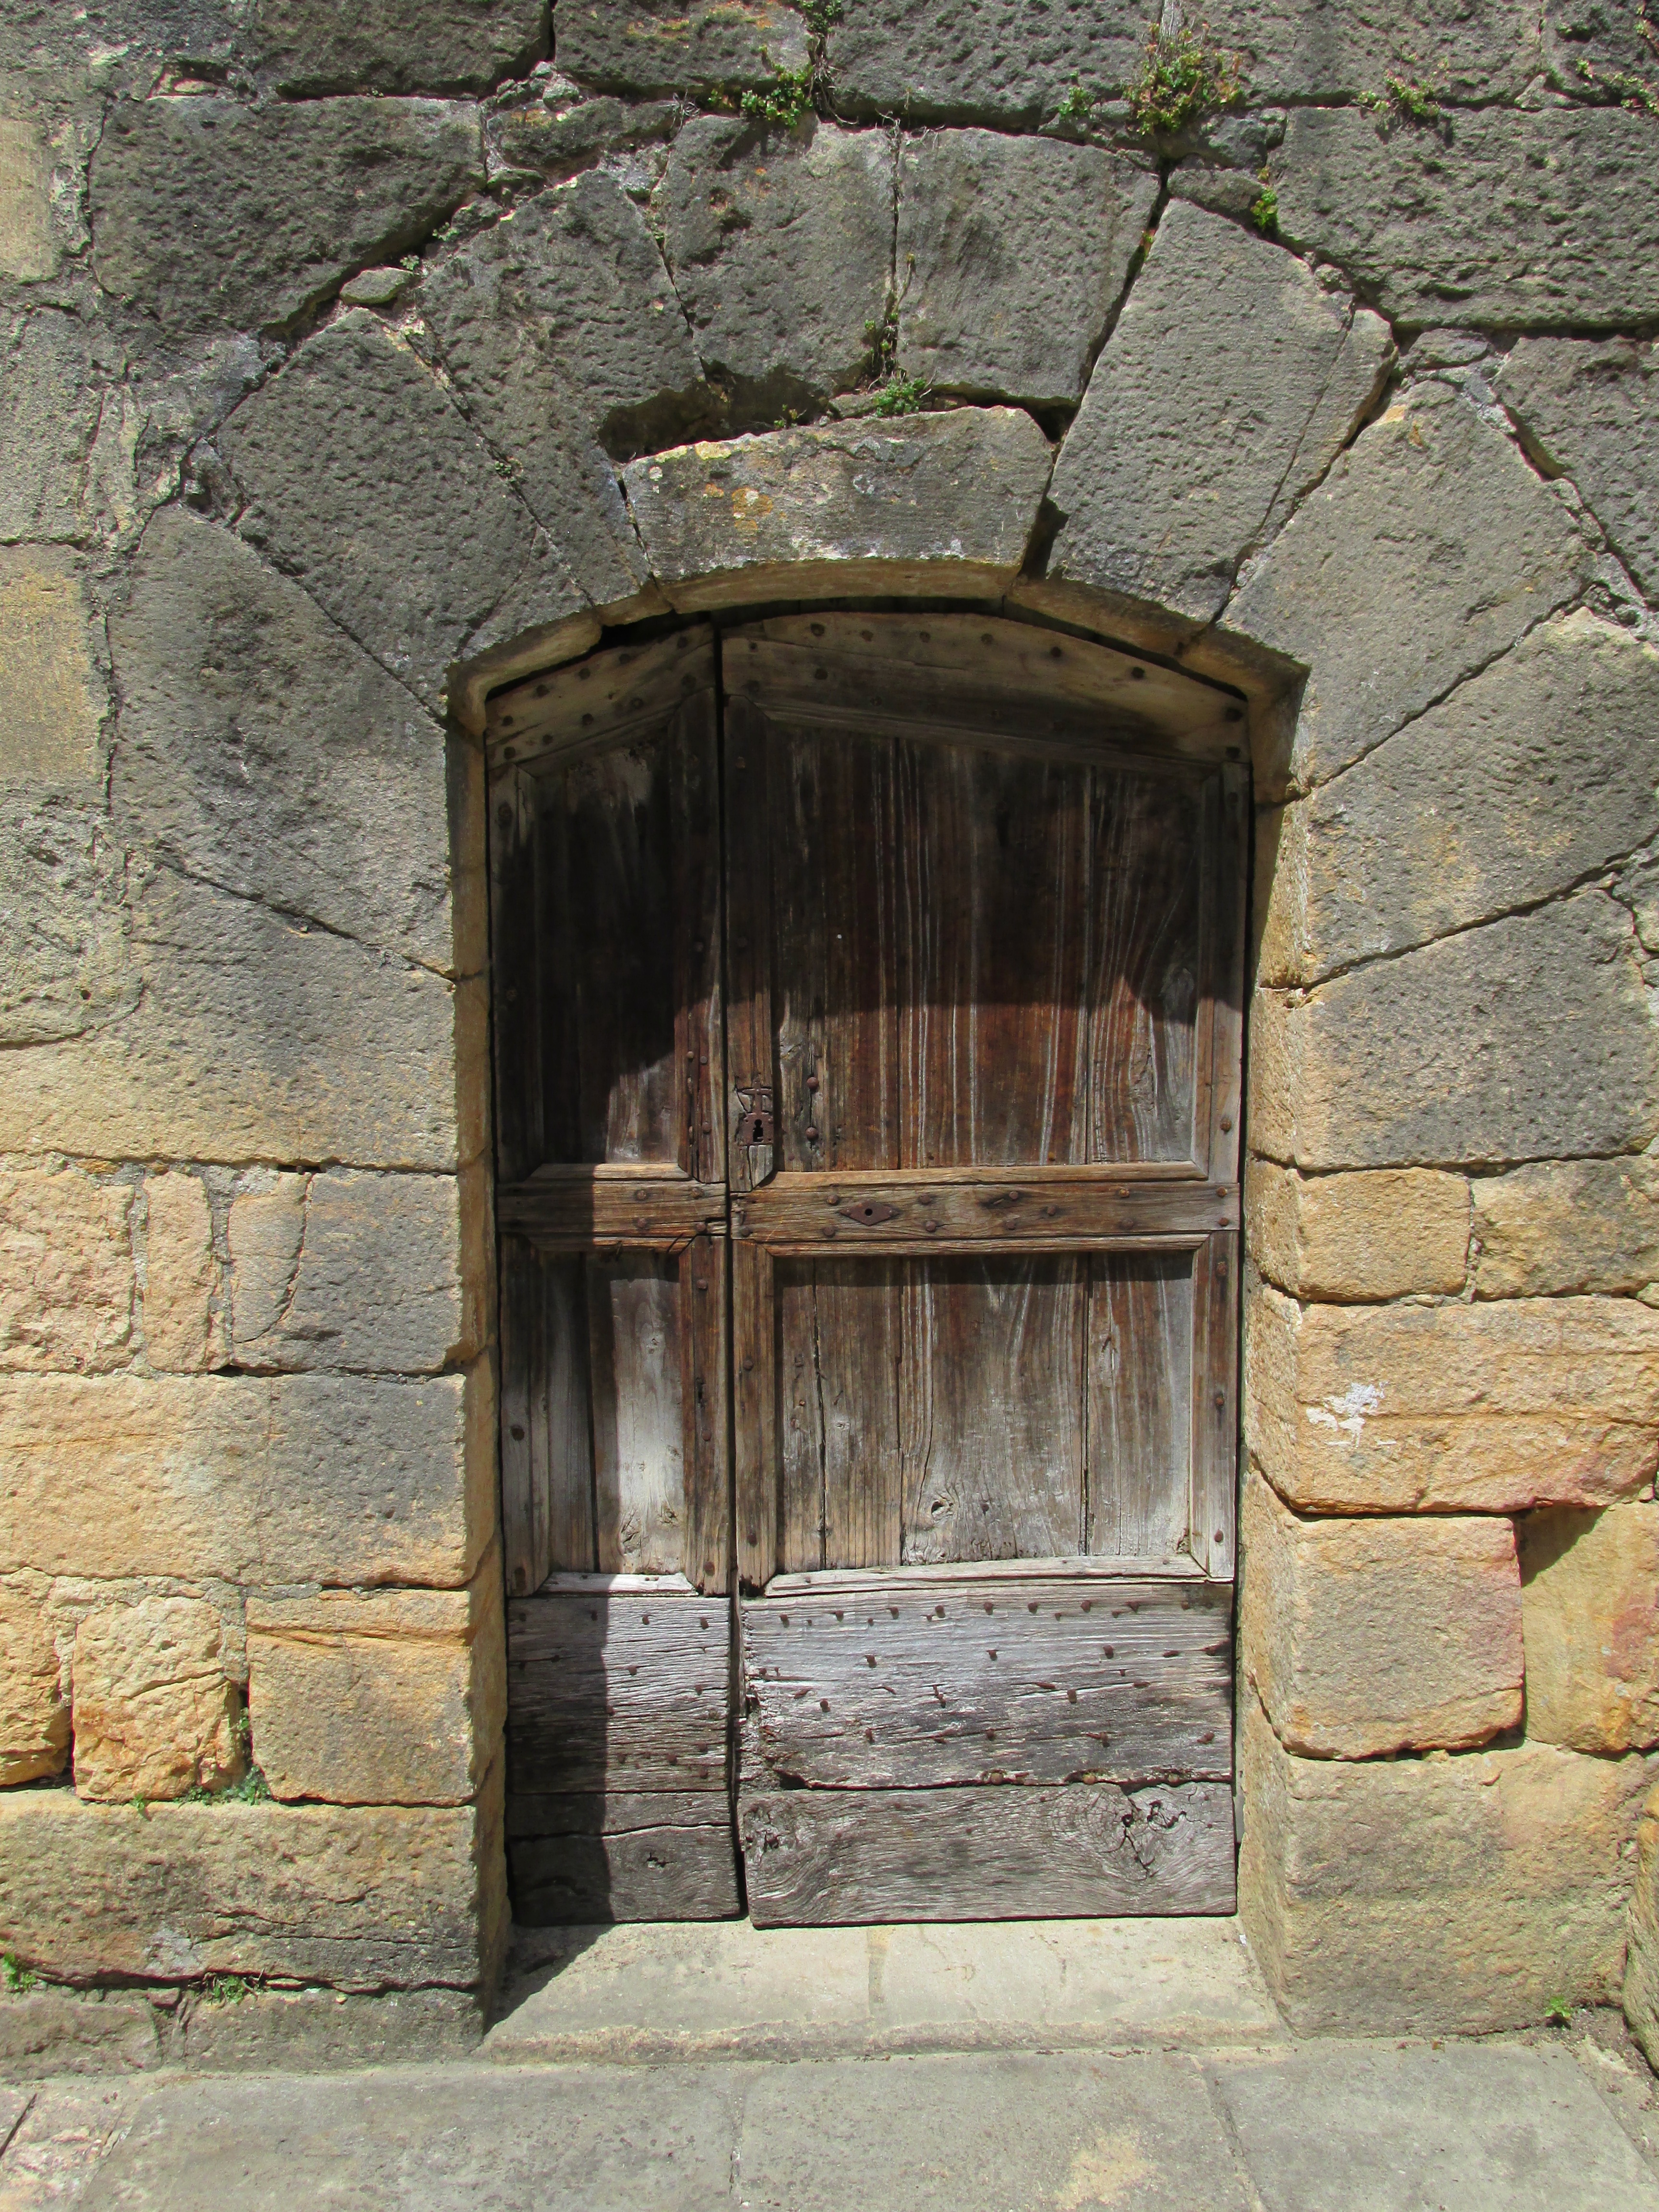
rock, architecture, wood, house, window, building, wall, france, arch, cottage, cathedral, chapel, historic, door, medieval, sarlat, ancient history, perigord